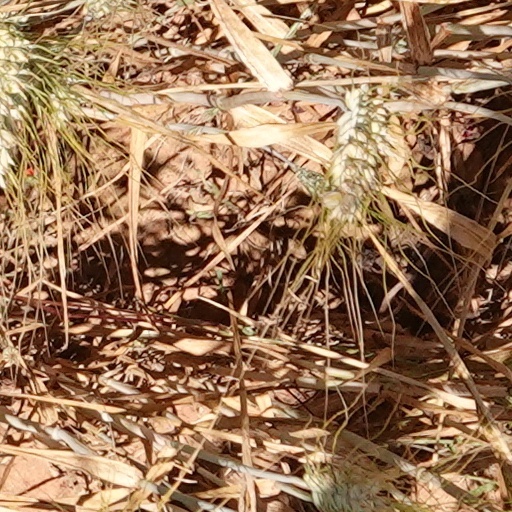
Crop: wheat